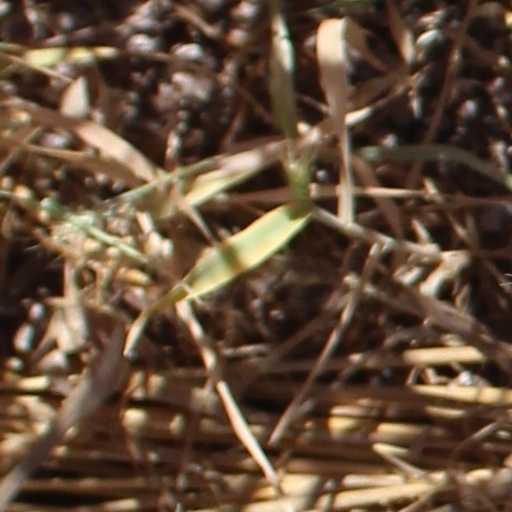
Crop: wheat